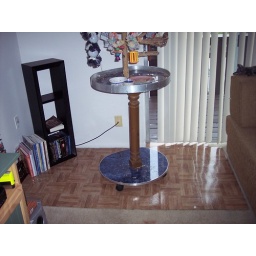
More floor on the opposite end of the apartment, under the birds day spot.